Surbiton Lagoon

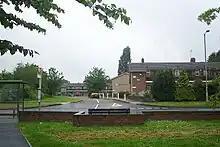
The site in 2006. No trace of the lagoon remains.

Surbiton Lagoon was an open air swimming pool located in Surbiton, London, England.